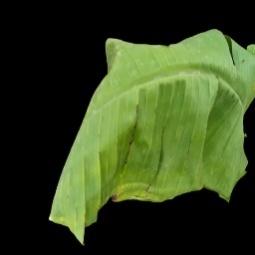
Label: Calcium